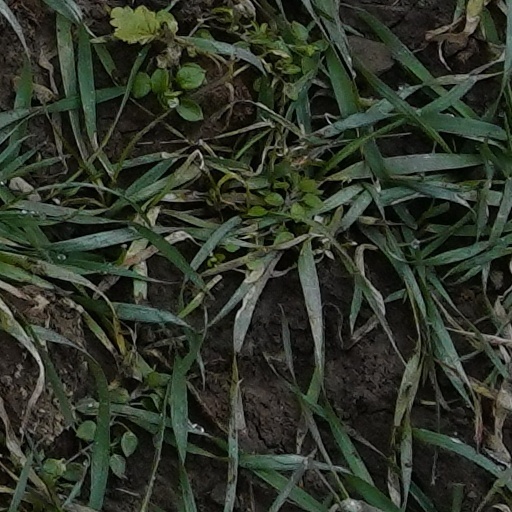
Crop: wheat